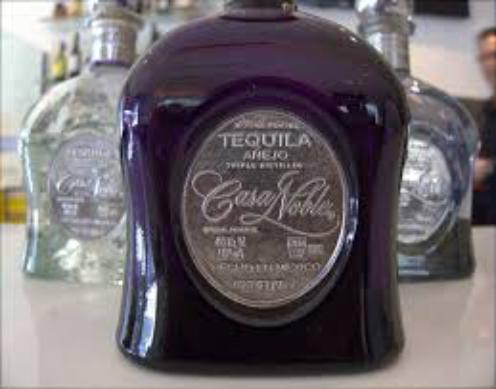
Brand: Casa Noble
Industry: Food